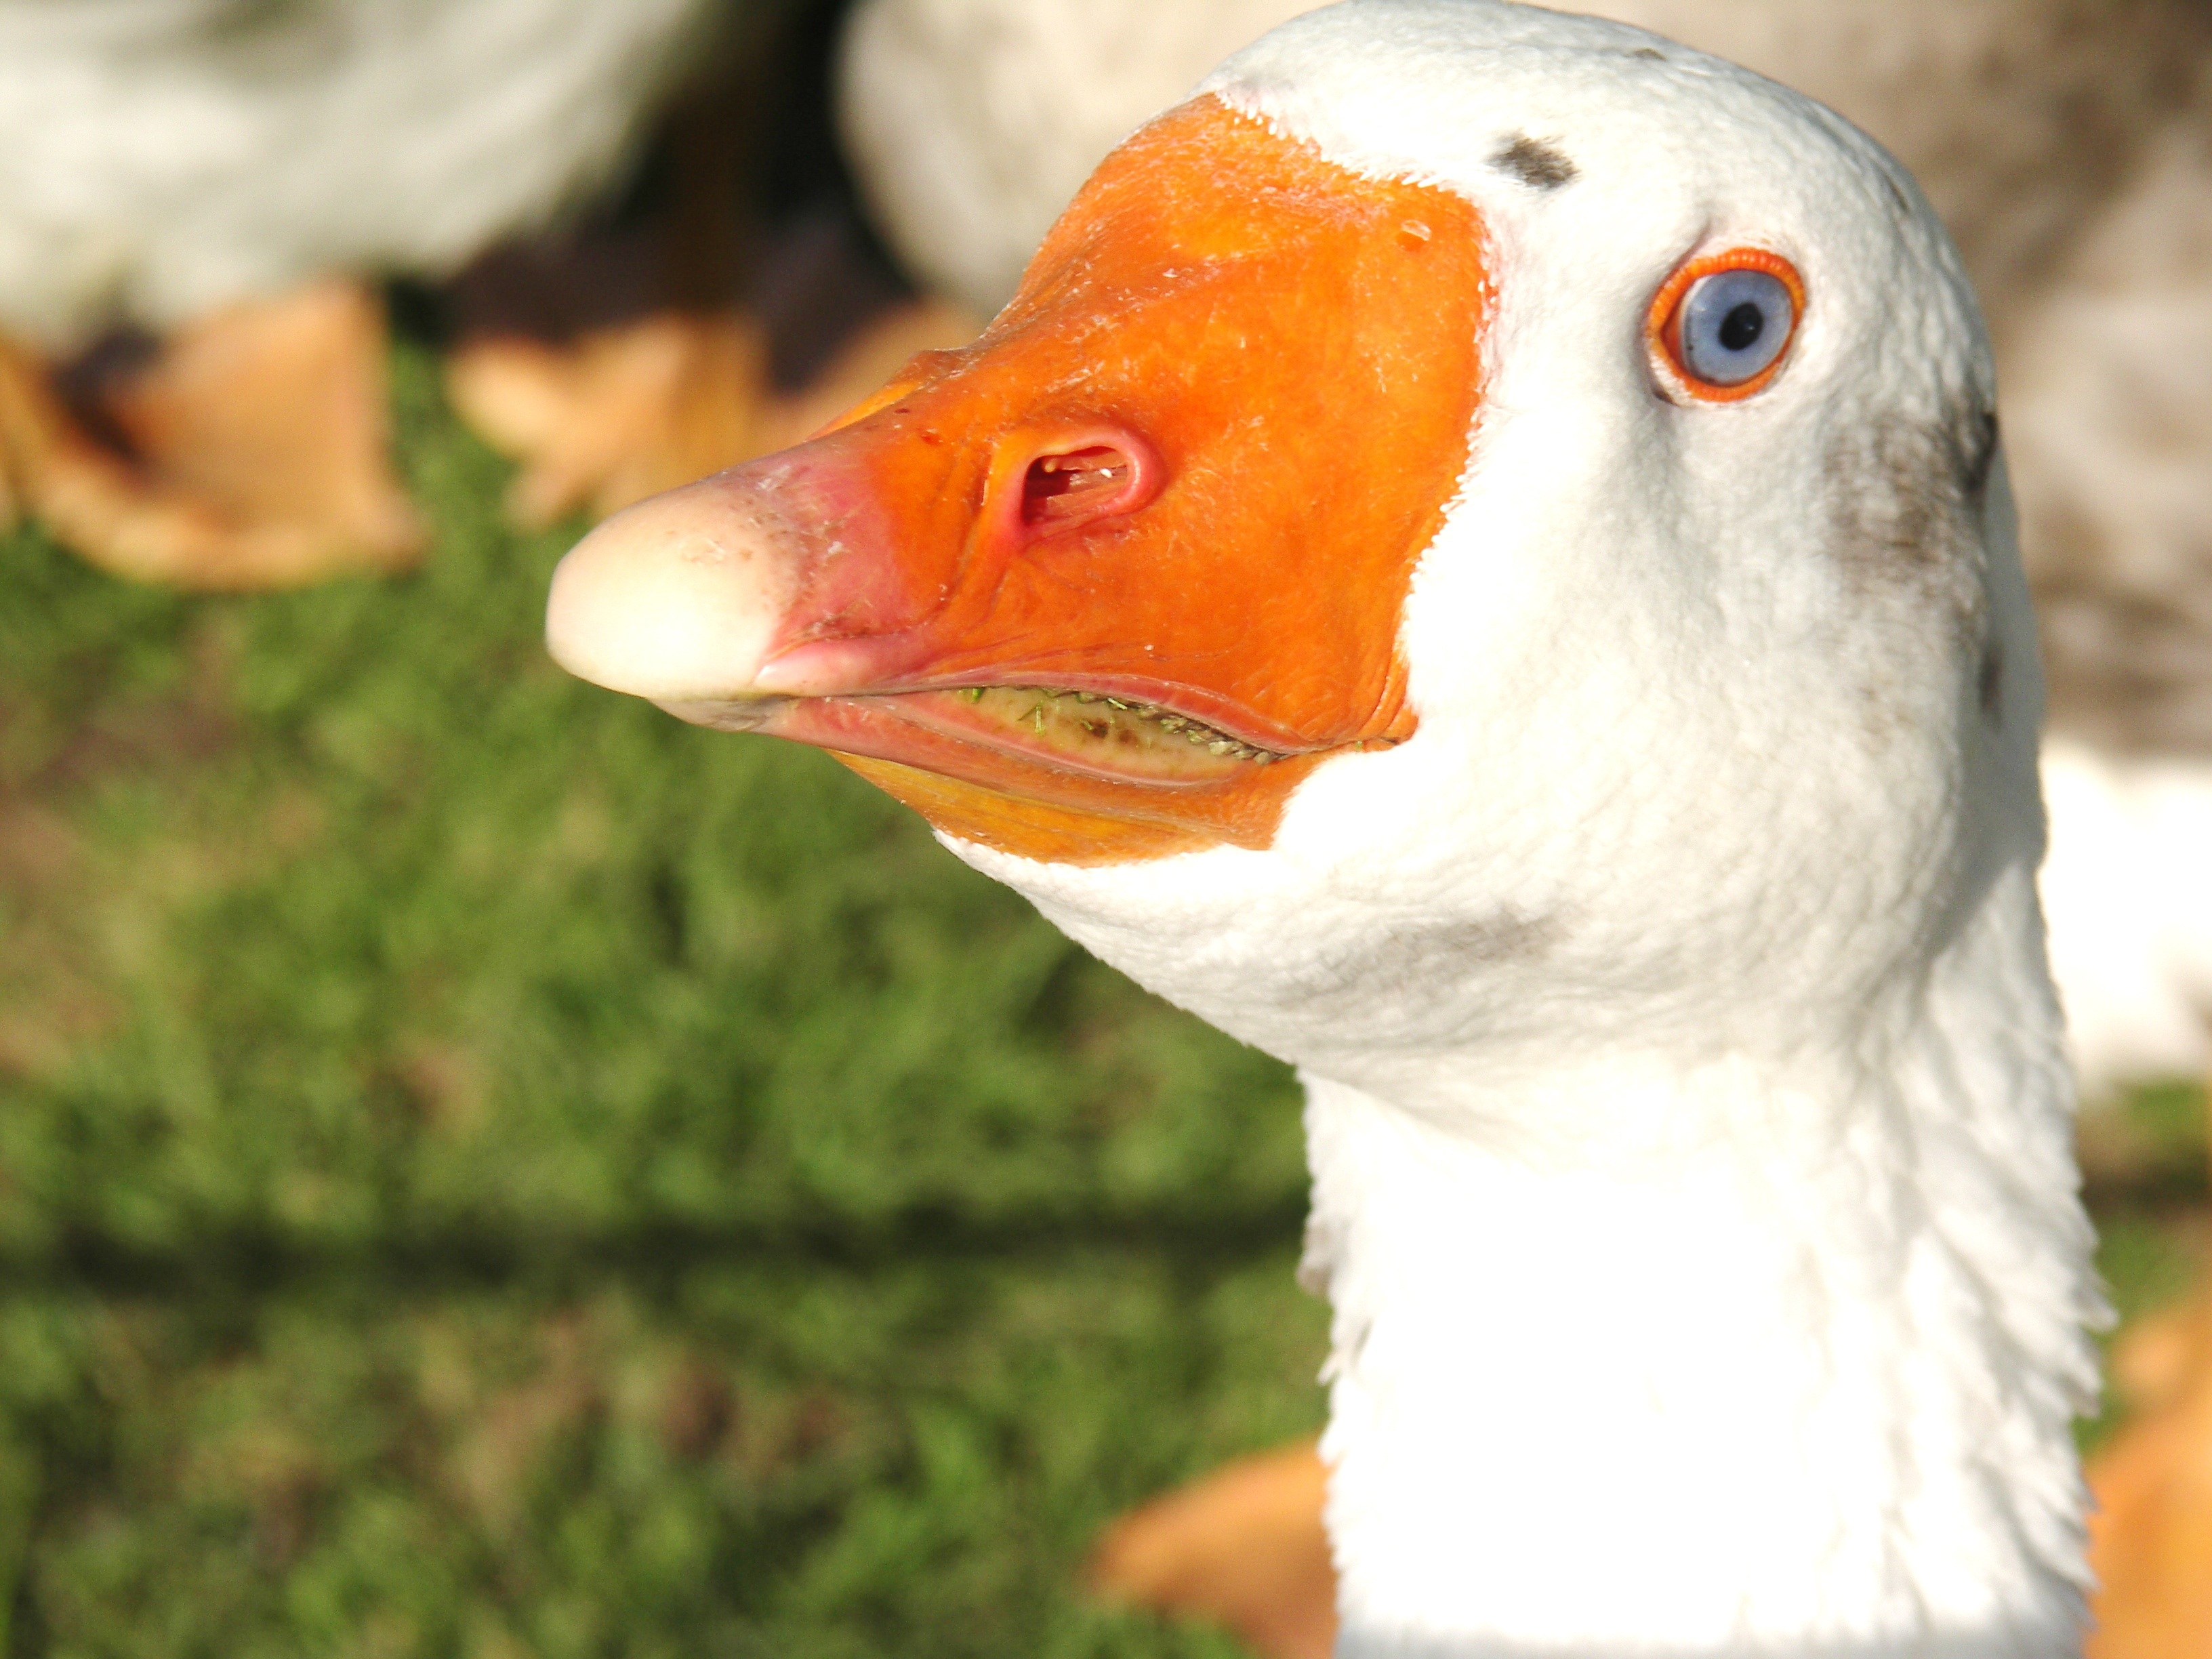
bird, animal, wildlife, beak, fauna, poultry, close up, duck, goose, vertebrate, bill, waterfowl, water bird, ducks geese and swans